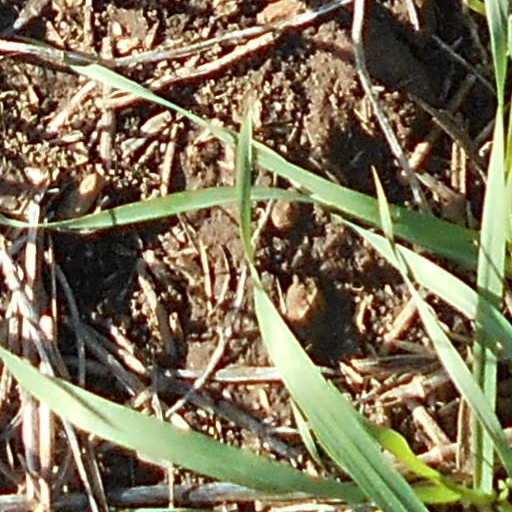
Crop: wheat